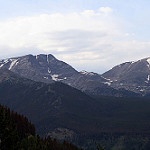
Scene: Outdoor